Tropical Storm Agatha

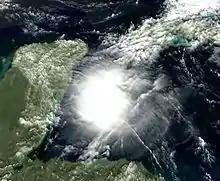
The remnants of Agatha in the western Caribbean Sea on June 1

After landfall, Agatha continued to cause floods and landslides, however it did not bring a lot of tropical storm force winds on shore. The system weakened quickly after coming on shore, dropping its winds to (20 knots, and its pressure to (hPa) before dissipating. A burst of convection re-emerged east of Belize, in the Atlantic basin, on May 31. On June 1, the National Hurricane Center stated that the remnants of Tropical Storm Agatha had only a low chance of regeneration in the western Caribbean Sea.